Vizhi Moodi Yosithaal

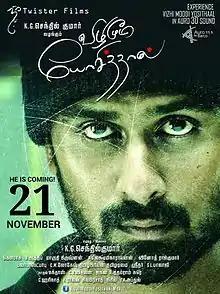
Theatrical Release Poster

Vizhi Moodi Yosithaal is a 2014 Tamil-language science fiction-romantic thriller film written, produced, and directed by debutante K. G. Senthil Kumar, starring himself and Nikita. The film is based around the concept of extrasensory perception. The music was composed by B. Aashif with cinematography by Gowbasu and editing by K. Maruthi. The film released on 21 November 2014 to mixed reviews from audience and critics.